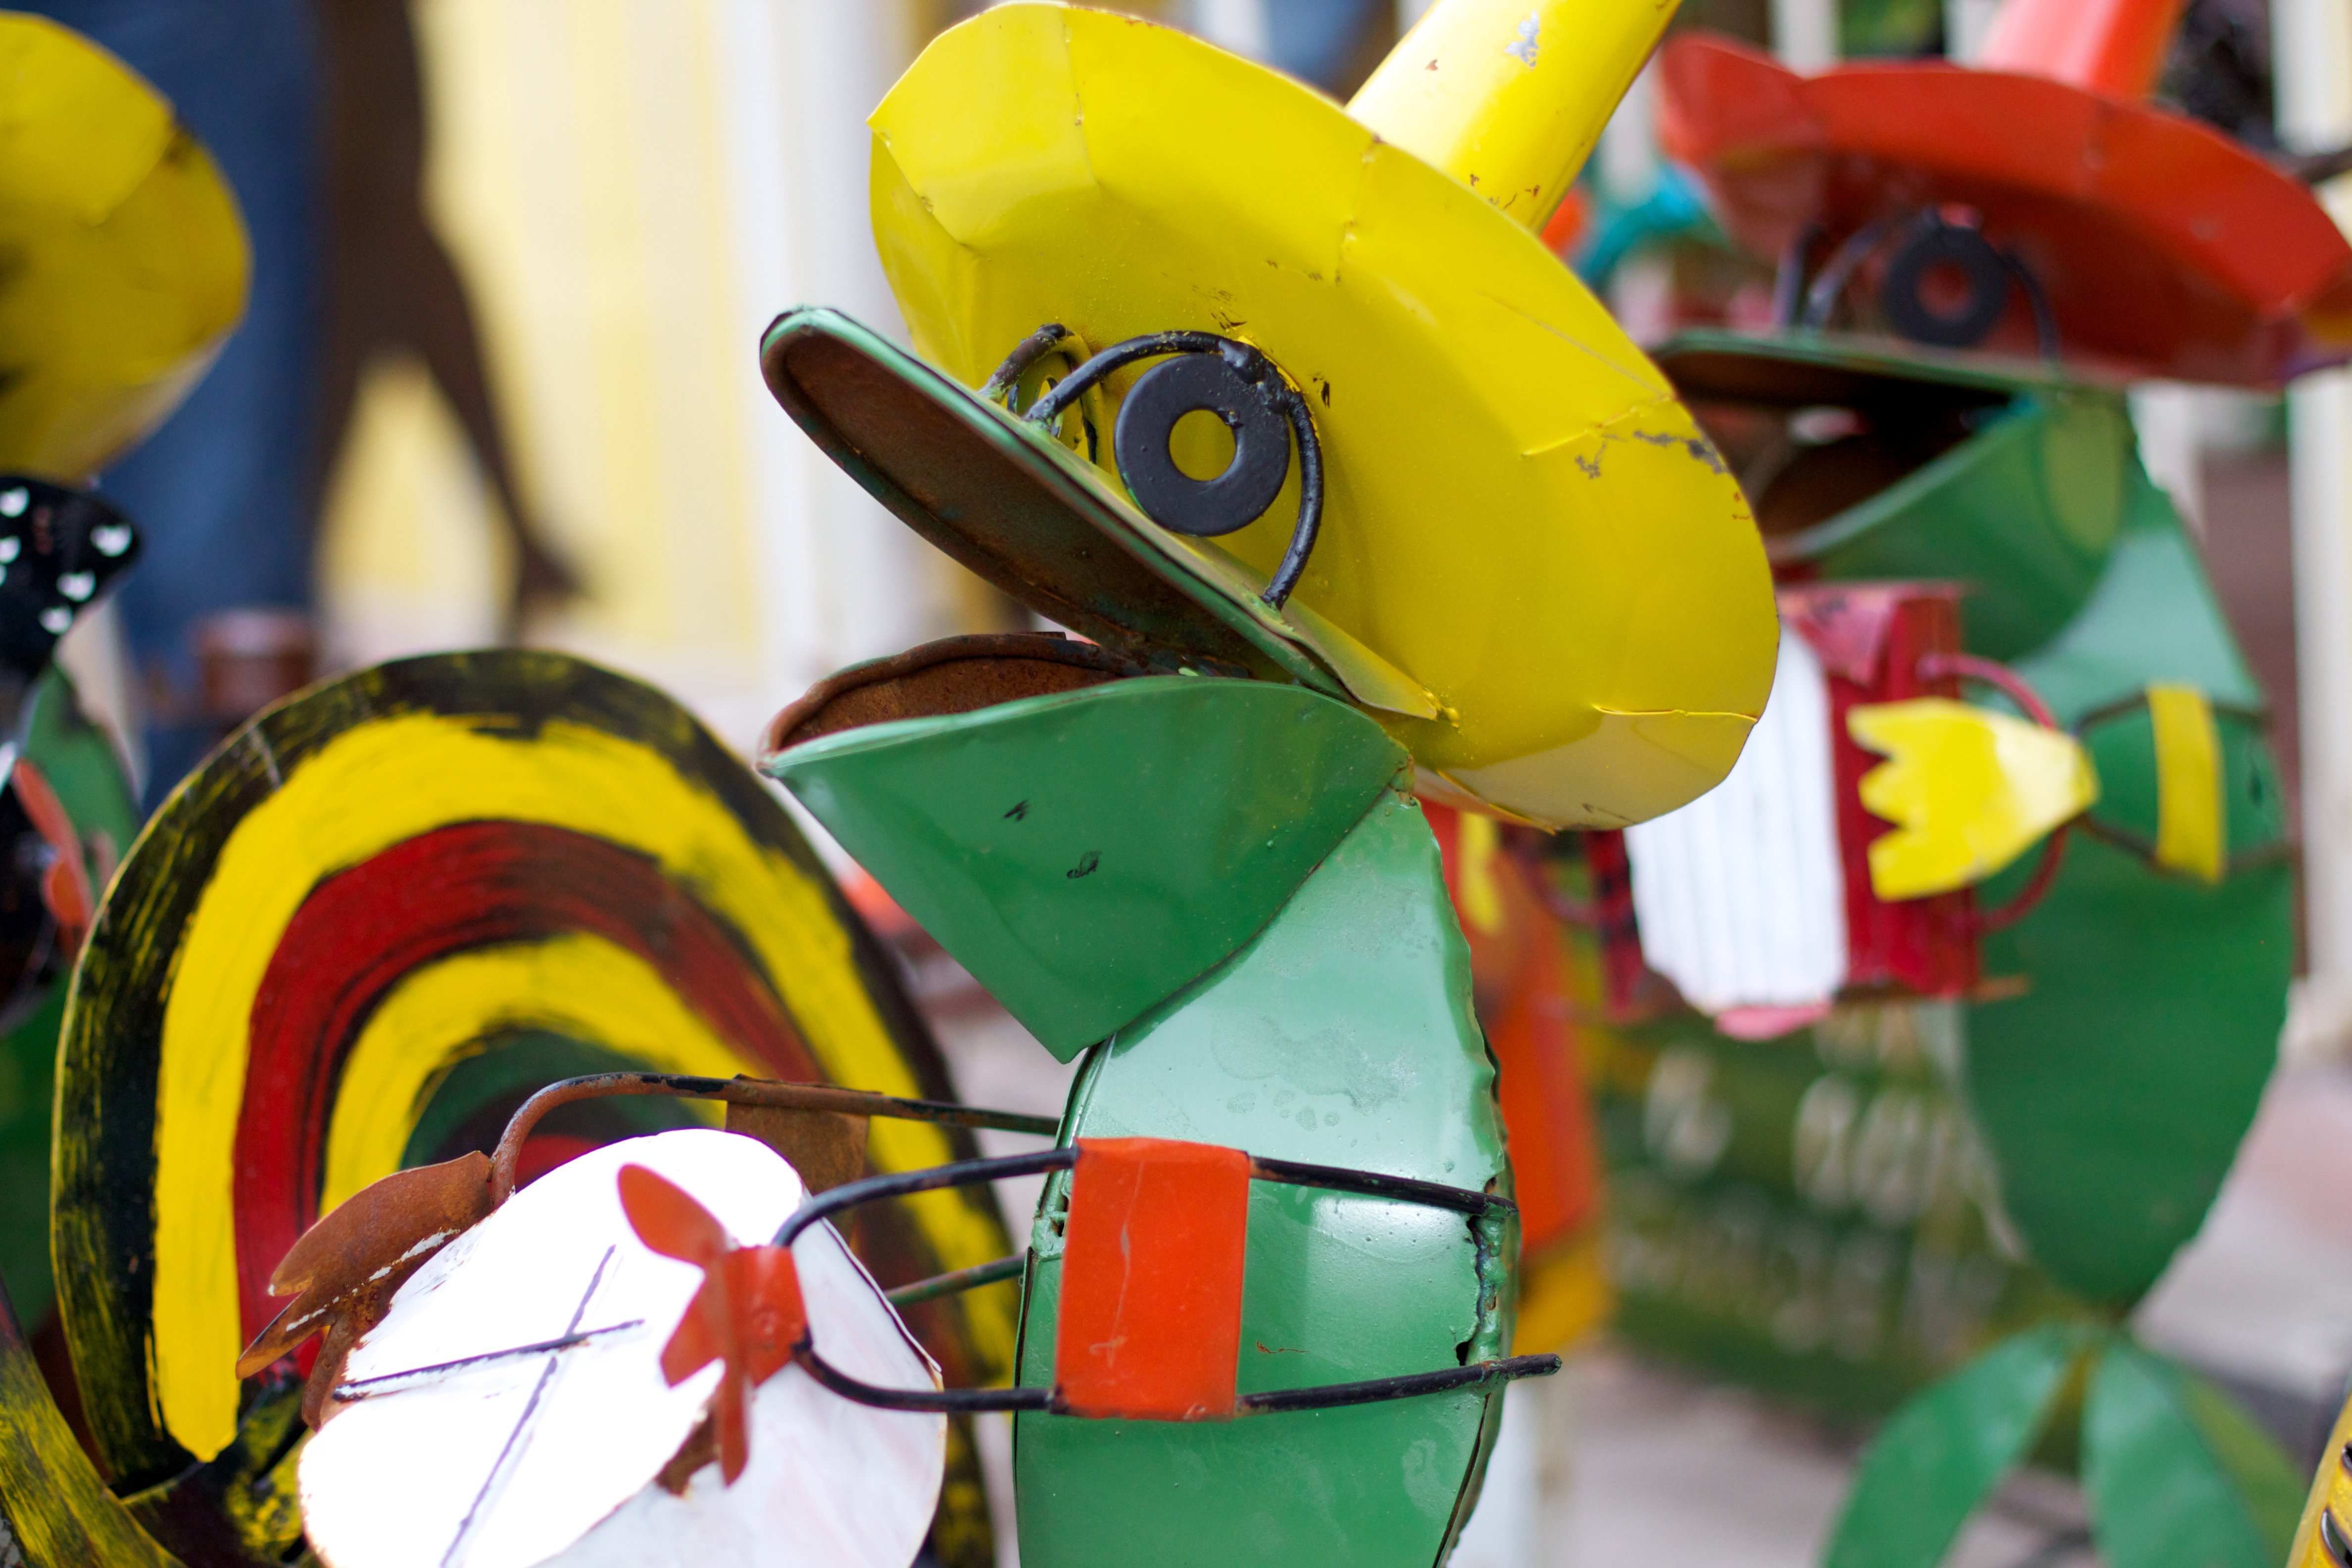
flower, green, color, yellow, toy